Appata Siri

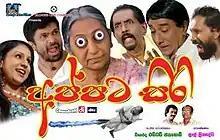

Appata Siri is a 2017 Sri Lankan Sinhala comedy film directed by Lal Priyadeva and co-produced by N. Udaya Kumara and P. Arooran for Balaji Cine Films and Manon Cine Combines. It stars Mahendra Perera in a dual role with Prashani Perera in lead roles along with Rajiv Nanayakkara and Chalaka Chamupathi. The music was composed by Edward Jayakody. This is the first cinematic appearance by singer Chalaka Chamupathi. It is the 1287th Sri Lankan film in the Sinhala cinema.